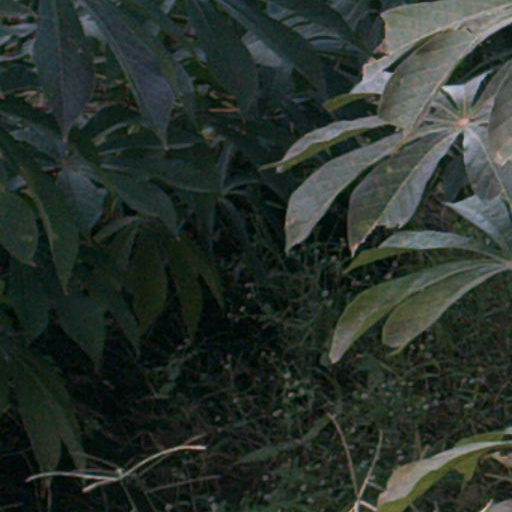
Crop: cassava